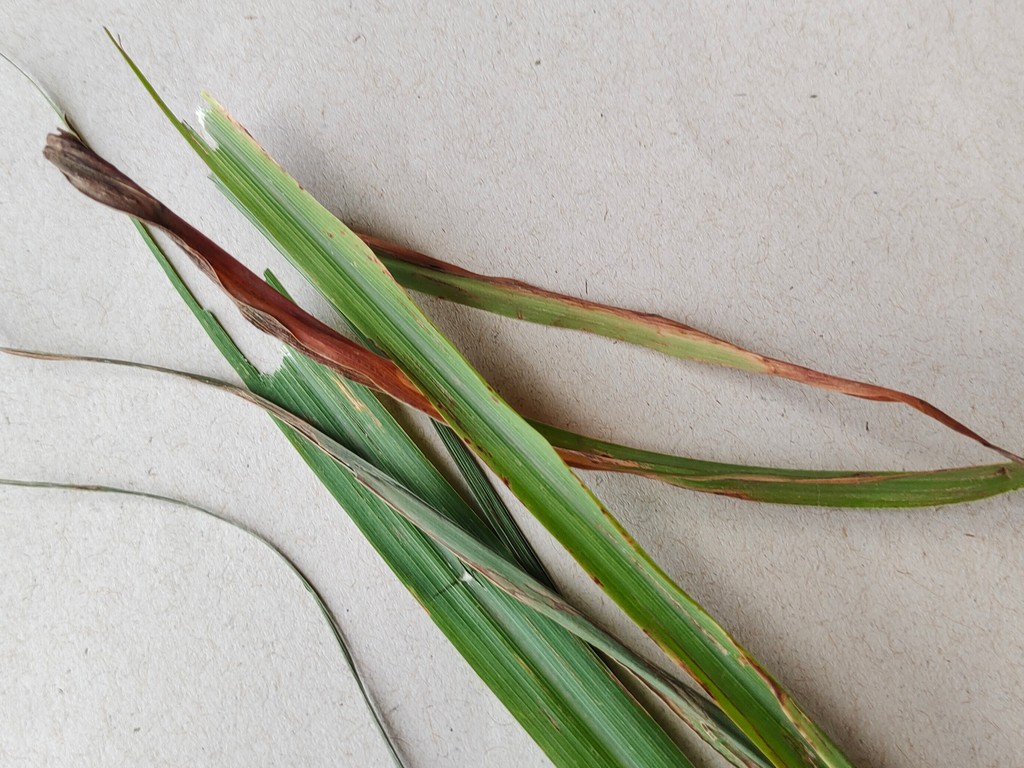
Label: Unhealthy